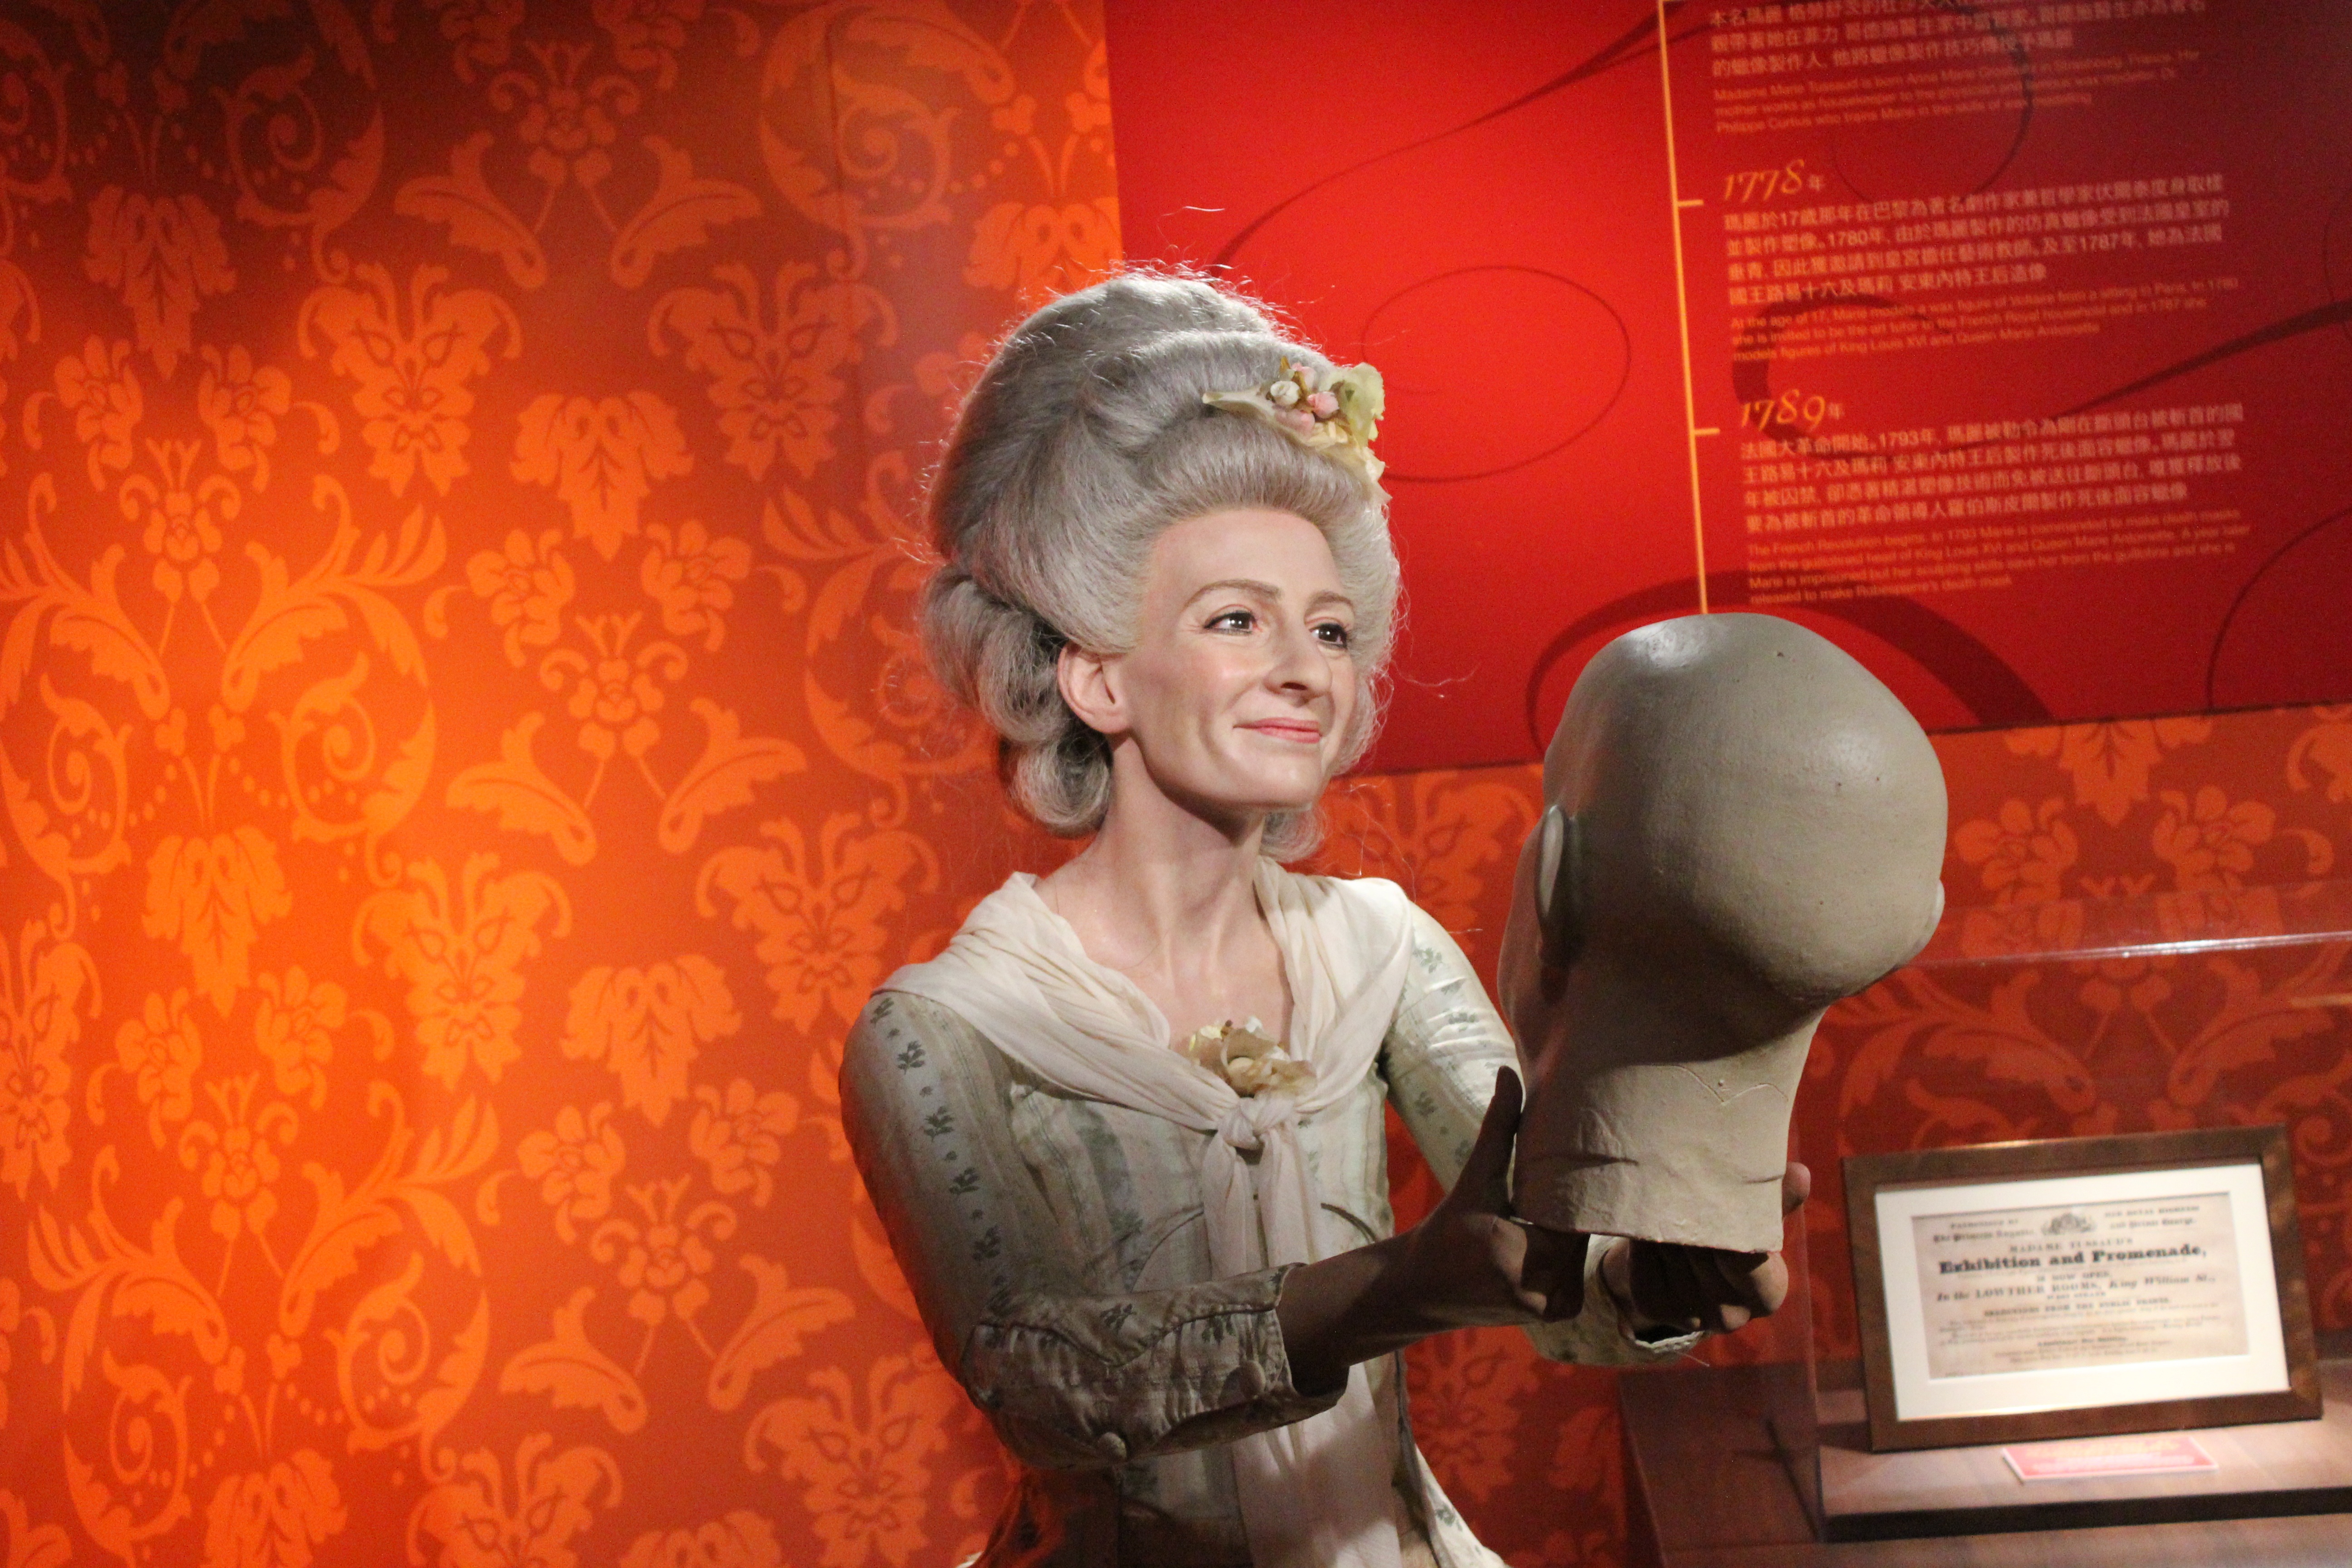
people, red, hong kong, art, wax